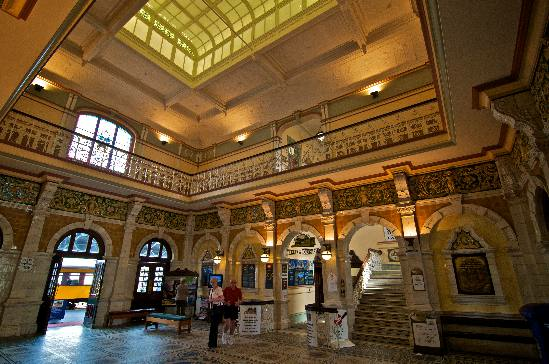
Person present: No